Orang Asli

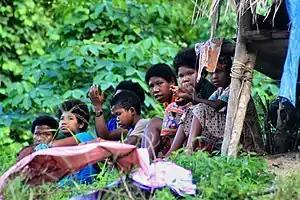
A Batek family in Kuala Tahan, Pahang

Evidence of early human occupation of the Peninsula includes prehistoric artefacts and cave paintings such as the Tambun rock art, which is estimated to be around 2,000 to 12,000 years old. About 6,000–6,500 years ago, climatic conditions stabilised. This period is marked by the appearance of the Neolithic on the Malay Peninsula, which is associated with the archaeological culture of Hòa Bình. New groups of people genetically related to the population of Thailand, Cambodia and Vietnam arrived on the Malay Peninsula bringing new technologies, better tools, and ceramics. In the peninsula, slash-and-burn agriculture was commonly practiced. Traditionally, these migrants are associated with the ancestors of the Senoi people, but genetic studies suggest that the influx of new population was small, and migrants were mixed with locals.